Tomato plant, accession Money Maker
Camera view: horizontal (90 deg, fisheye); turntable rotation: 210 degrees
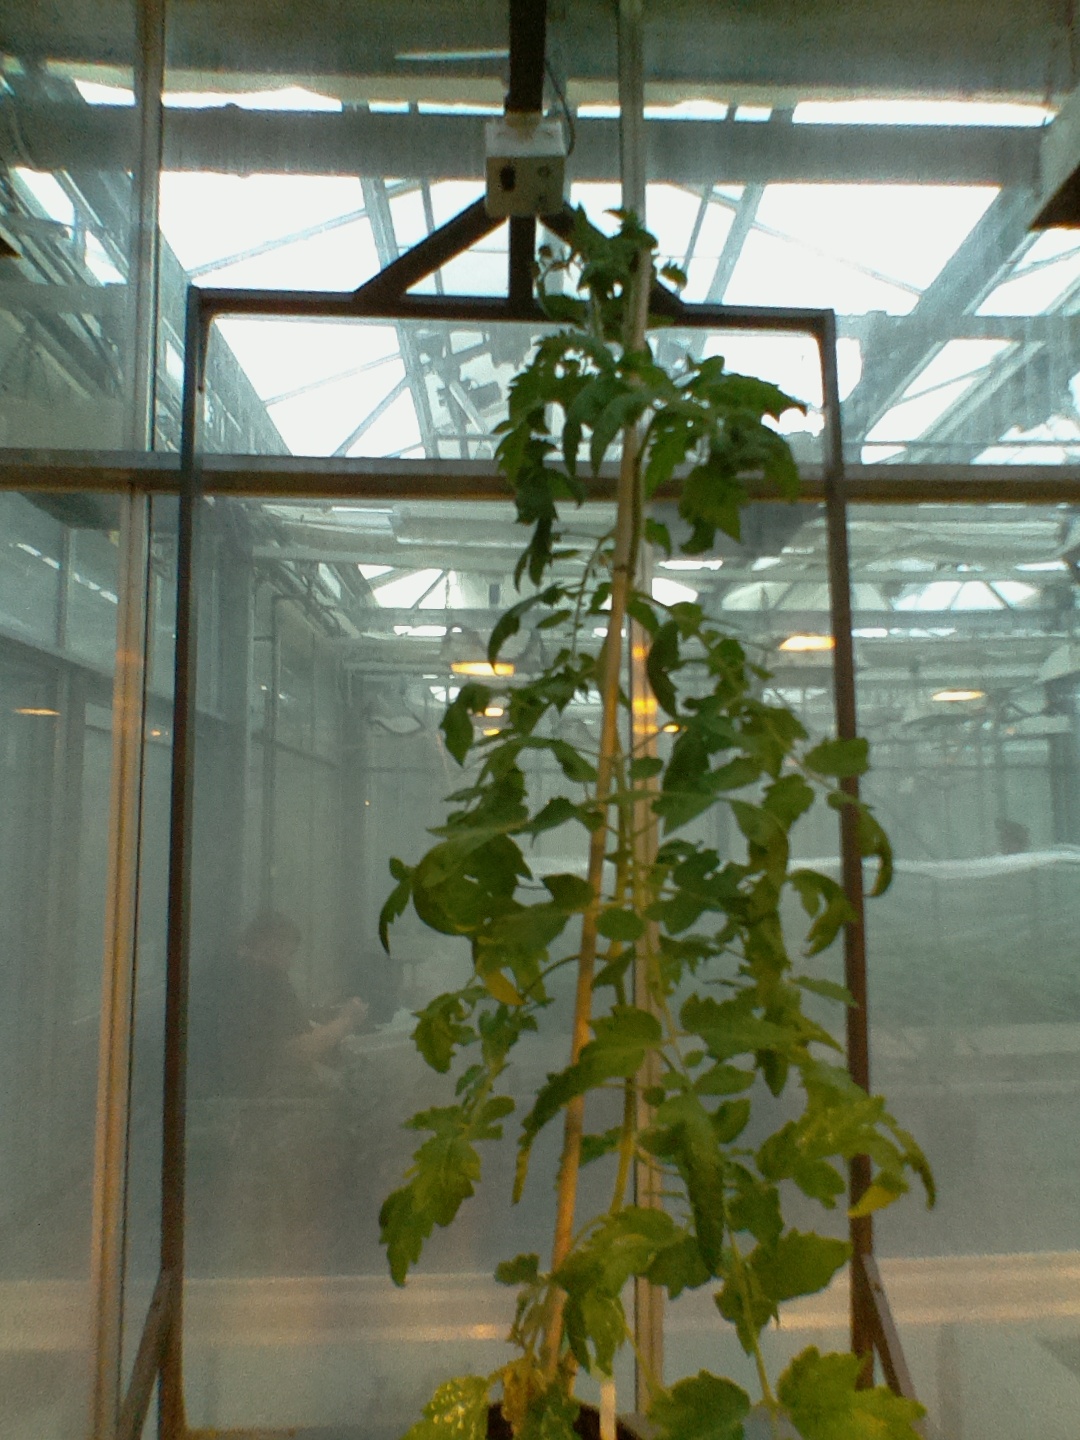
BBCH growth stage 60: First flowers open